Edinburgh Airport Rail Link

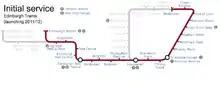
Diagram of the Edinburgh Trams service

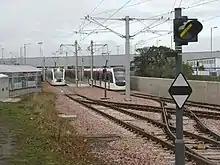
Edinburgh Trams Airport stop, opened in 2014

Following a vote in the Scottish Parliament on 27 June 2007, the Scottish Government agreed to retain the Edinburgh Trams project to construct a light rail line between the airport and Edinburgh city centre. John Swinney MSP, the Cabinet Secretary for Finance in the Scottish Government, warned that the full underground EARL project would probably be scrapped in favour of the electrification of the Glasgow-Edinburgh Main Line. The Edinburgh Trams service was launched, on 31 May 2014, as a single light rail route from central Edinburgh to the airport.